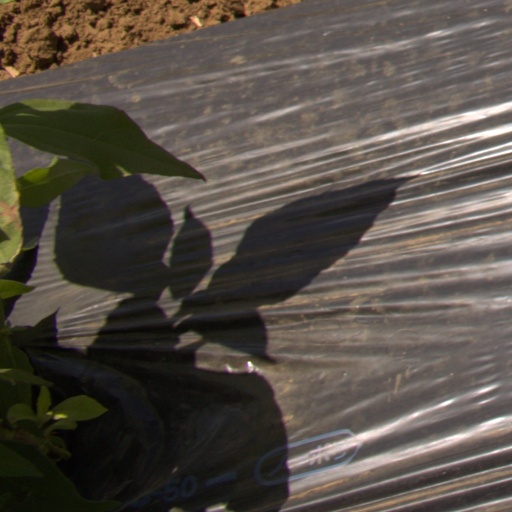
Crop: Jerusalem artichoke